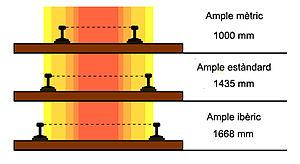
Rodalies de Barcelone est un service de transport public de train de banlieue dans l'aire métropolitaine de Barcelone. Il y a deux compagnies qui offrent des services de banlieue : les Chemins de fer de la généralité de Catalogne et Rodalies de Catalunya, exploité par la Renfe.